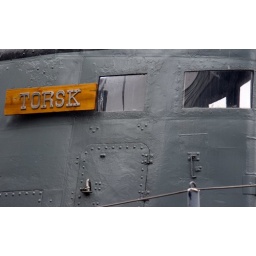
last ship to sink an enemy vessel in WWII